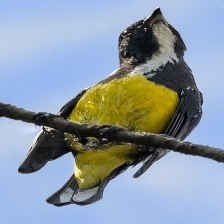
Species: YELLOW BELLIED FLOWERPECKER
Scientific name: DICAEUM MELANOXANTHUM